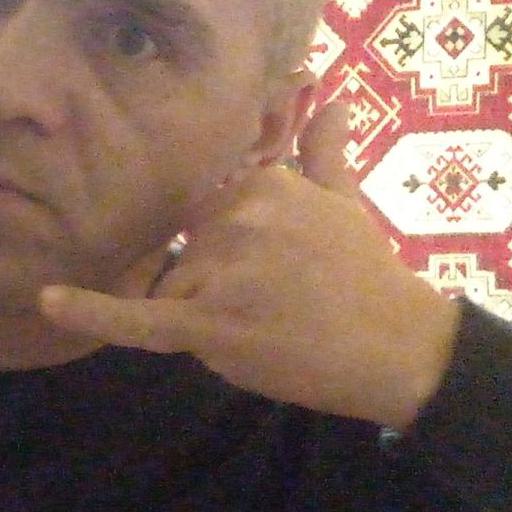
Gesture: call